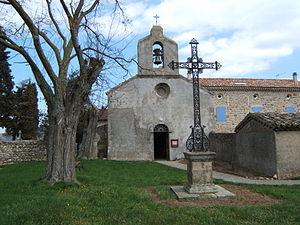
église Saint Michel
Saint-Michel-de-Chabrillanoux est une commune française, située dans le département de l'Ardèche en région Auvergne-Rhône-Alpes.